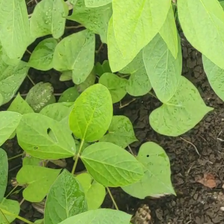
Weed species: Obscure_morning _glory(Ipomoea obscura)